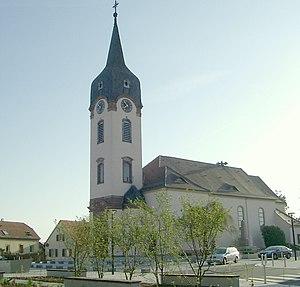
L'église Saint-Michel (1756) à Bantzenheim
Bantzenheim est une commune française de la région mulhousienne, située dans le département du Haut-Rhin, en région Grand Est.